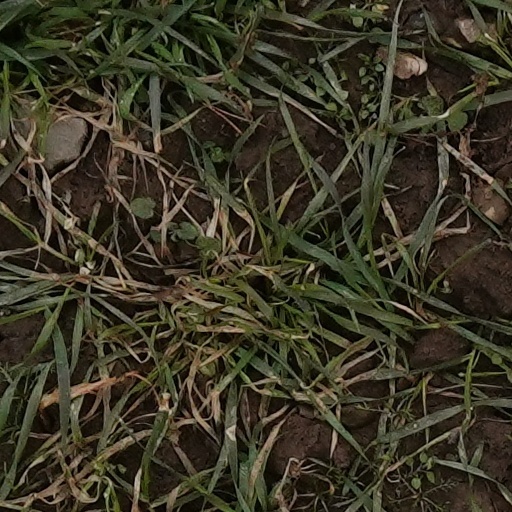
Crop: wheat